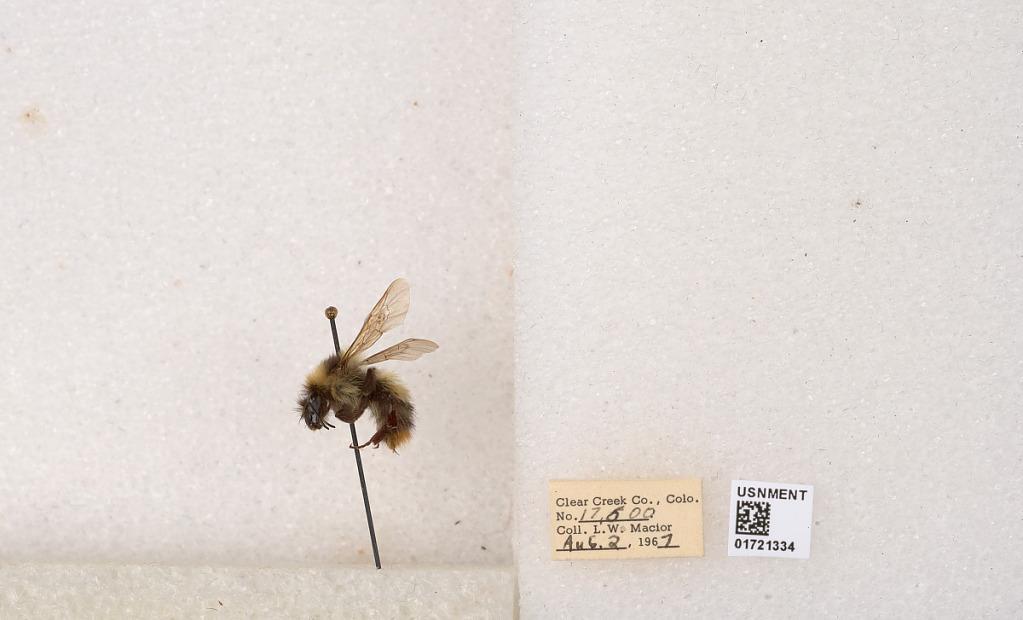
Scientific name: Bombus kirbyellus
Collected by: L. Macior
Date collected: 1967-8-2
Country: United States
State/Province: Colorado
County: Clear Creek
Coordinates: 39.6891, -105.644